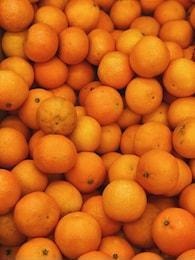
Label: mandarine